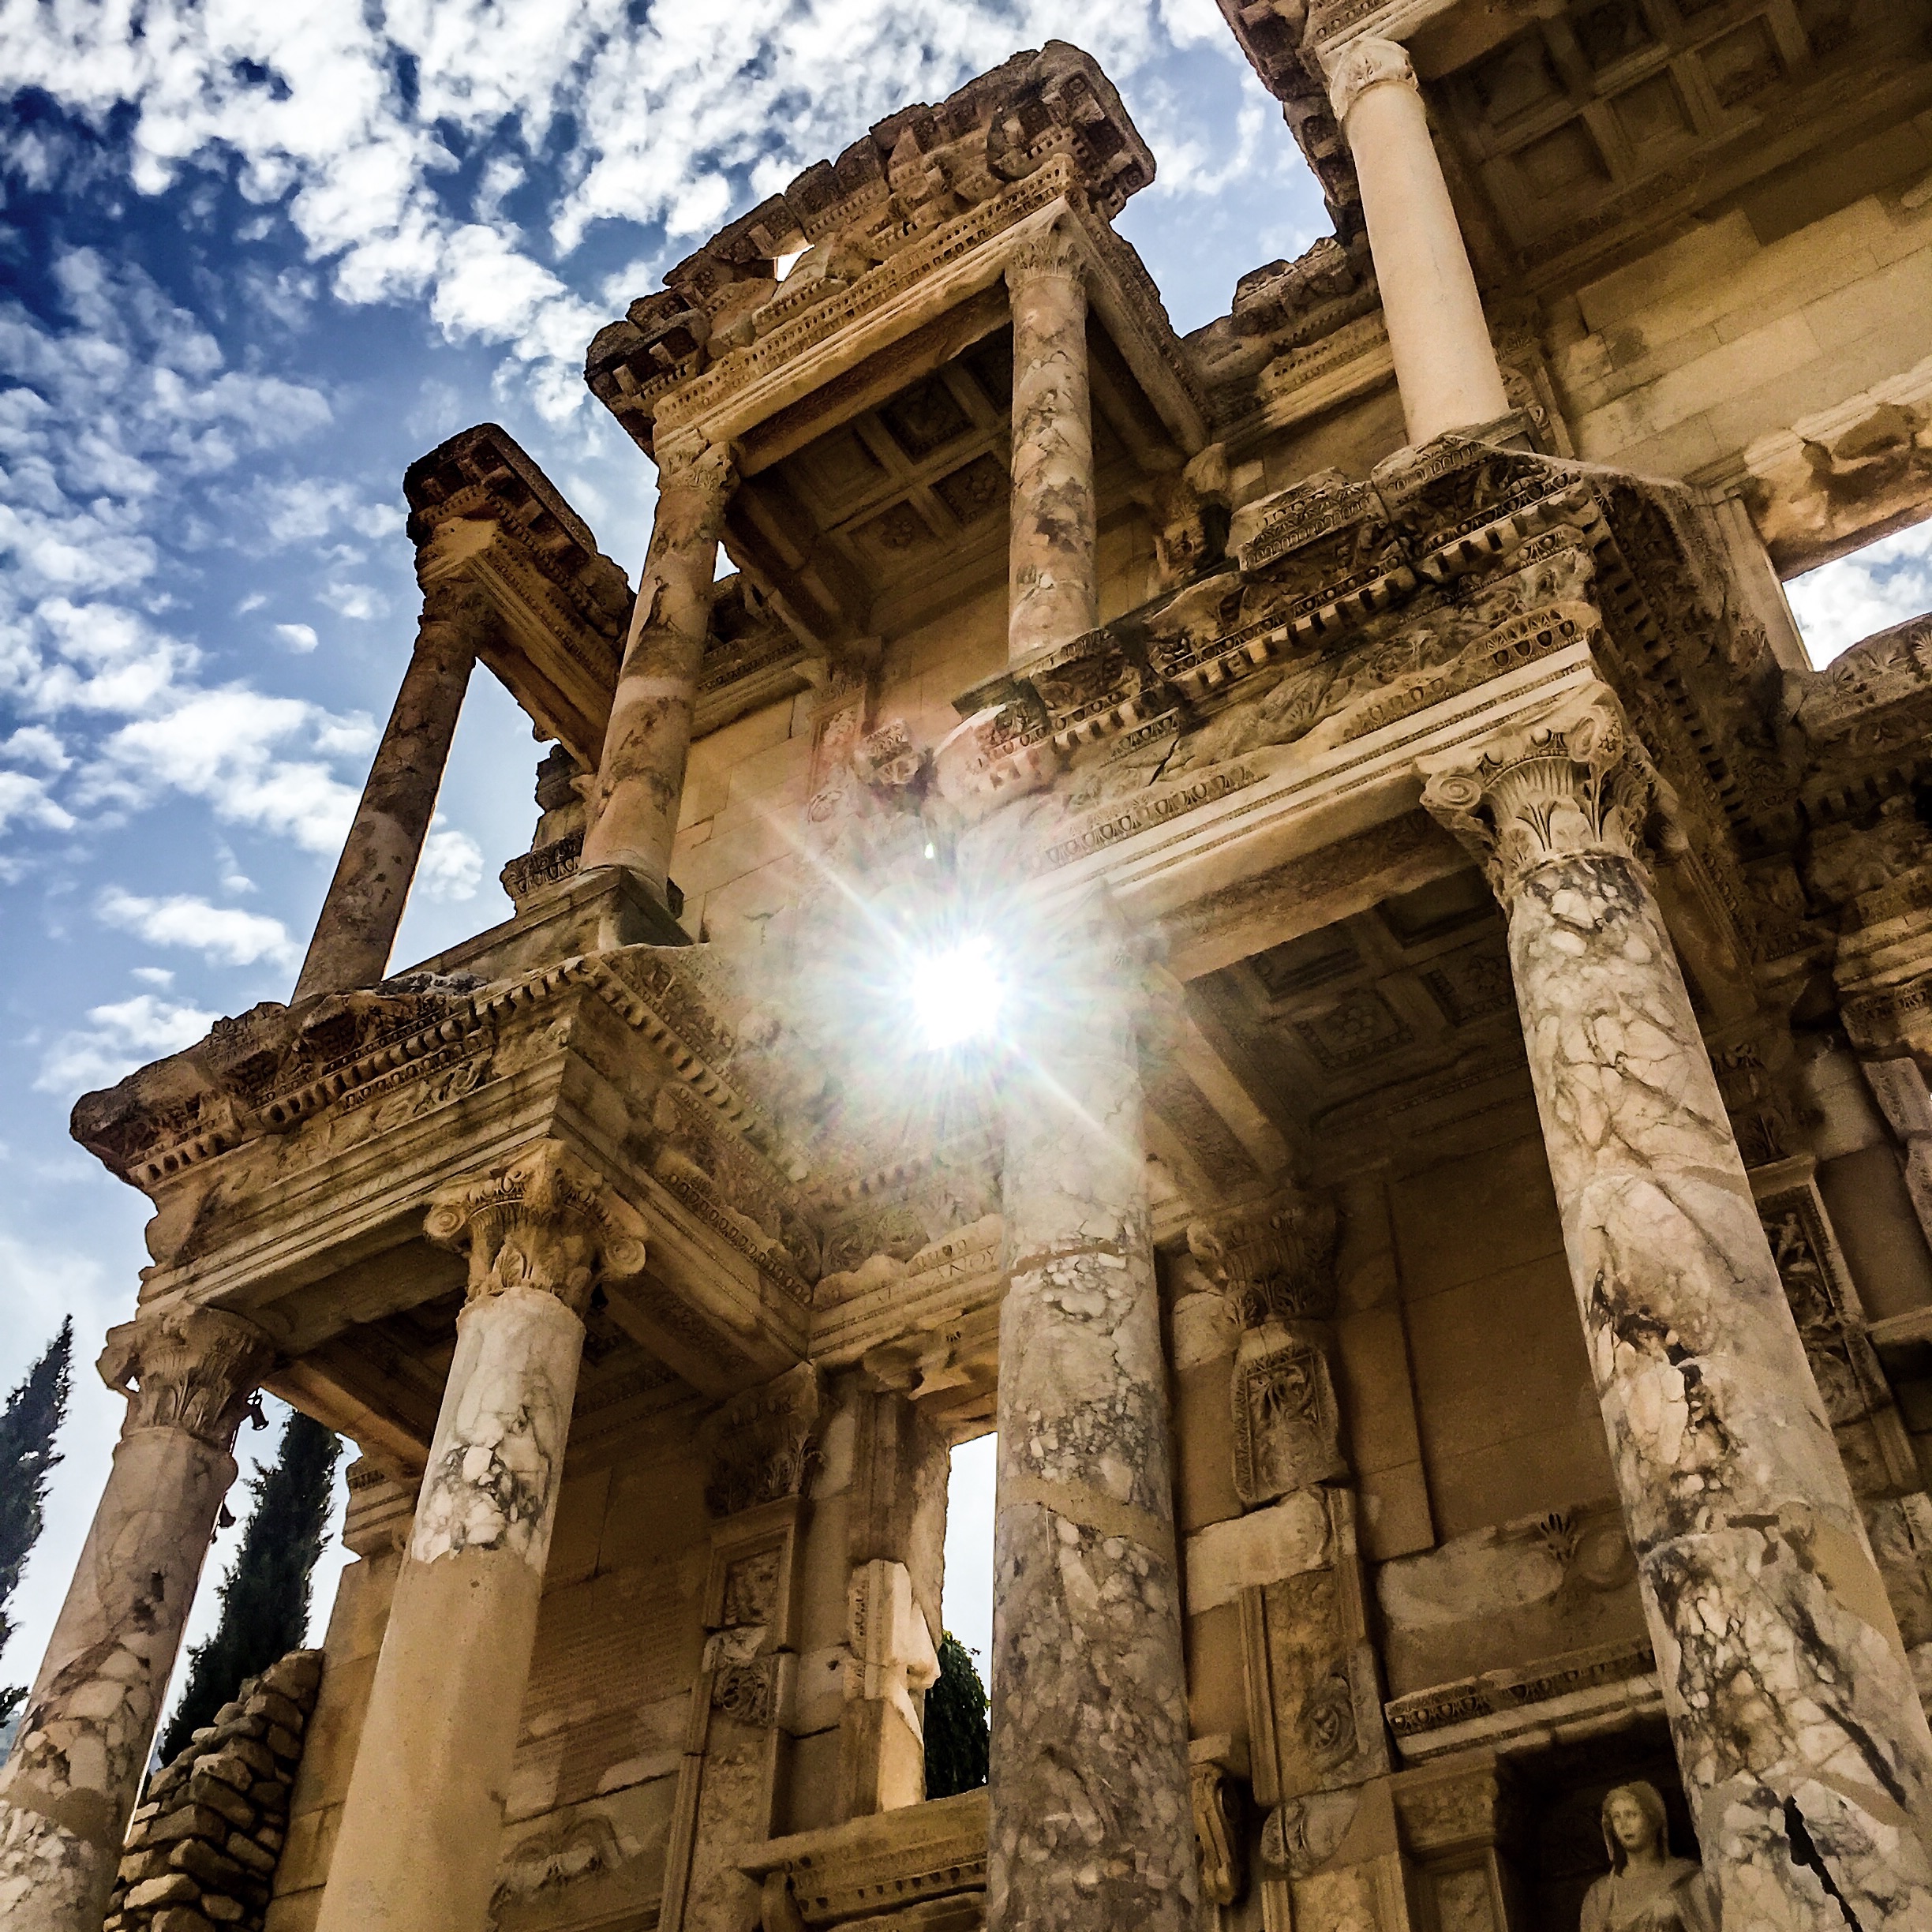
historic site, structure, landmark, ruins, building, ancient history, column, architecture, ancient roman architecture, temple, place of worship, facade, basilica